Fred Dowling

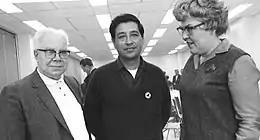
Dowling, left, with Cesar Chavez and UPWA activist Iona Samis

Serving as vice-president and Canadian director of the UPWA for 30 years, Dowling was affectionately known in Canadian labour circles as "Mr. Packinghouse". Under his long leadership the UPWA became the dominant union in the entire Canadian food industry, including flour and cereal branches and the related shoe and leather industry. The Canadian district had almost complete autonomy within the international union.